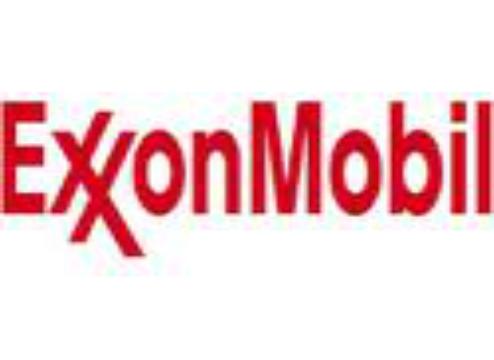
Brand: ExxonMobil
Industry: Transportation